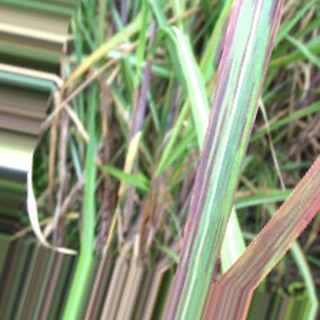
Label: sugarcane_bacterial_blight